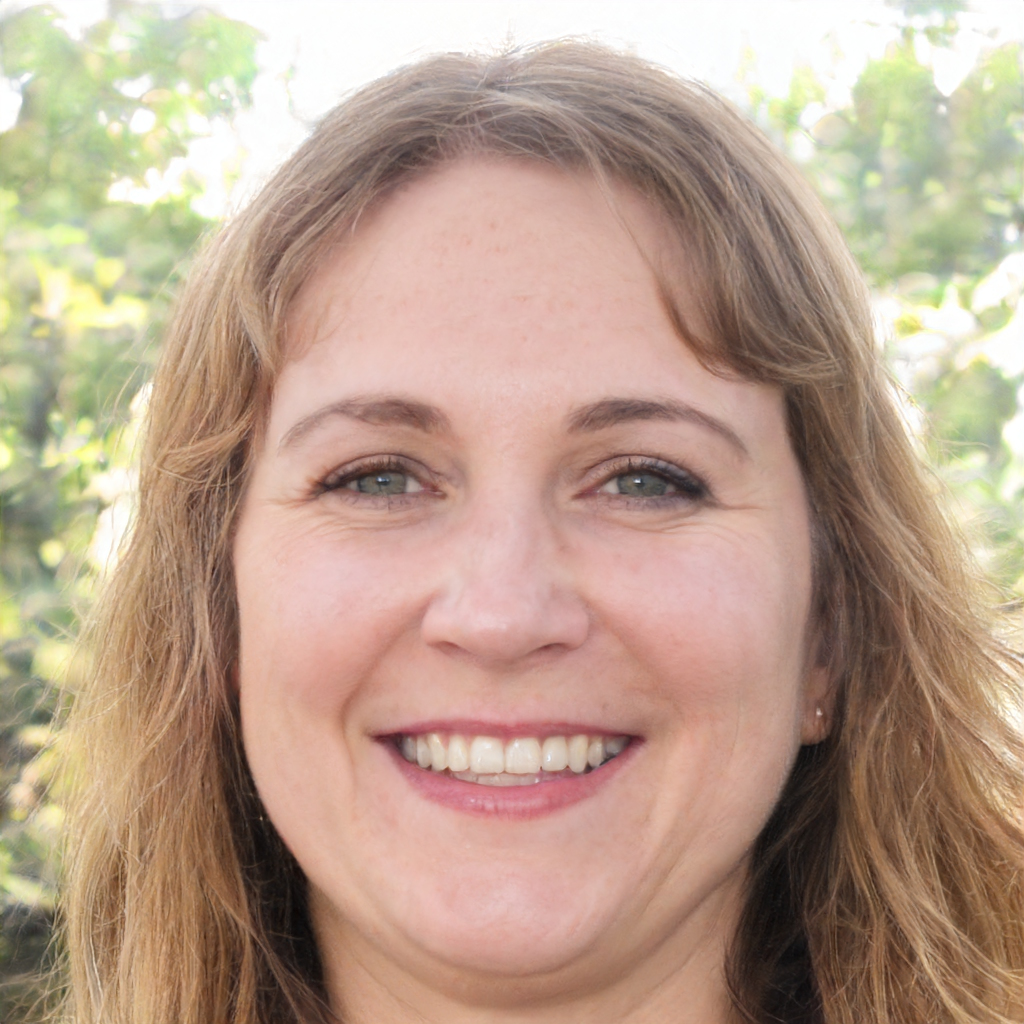
Gender: Female